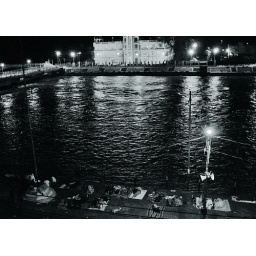
The view from the hotel balcony: Hawkers and street merchants sleeping outside on a balmy pre-Monsoon night in Haridwar